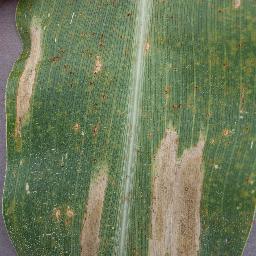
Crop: corn
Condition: (maize)_northern_blight